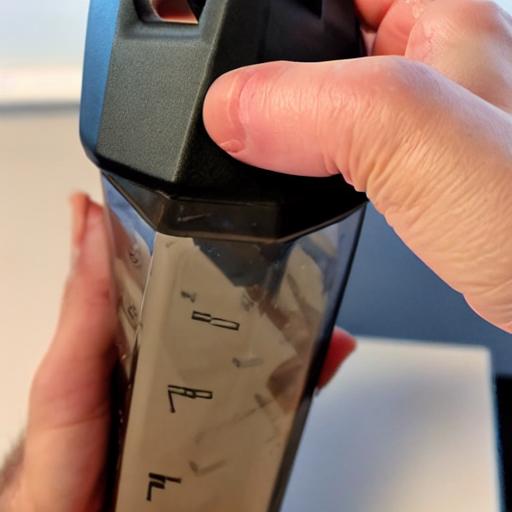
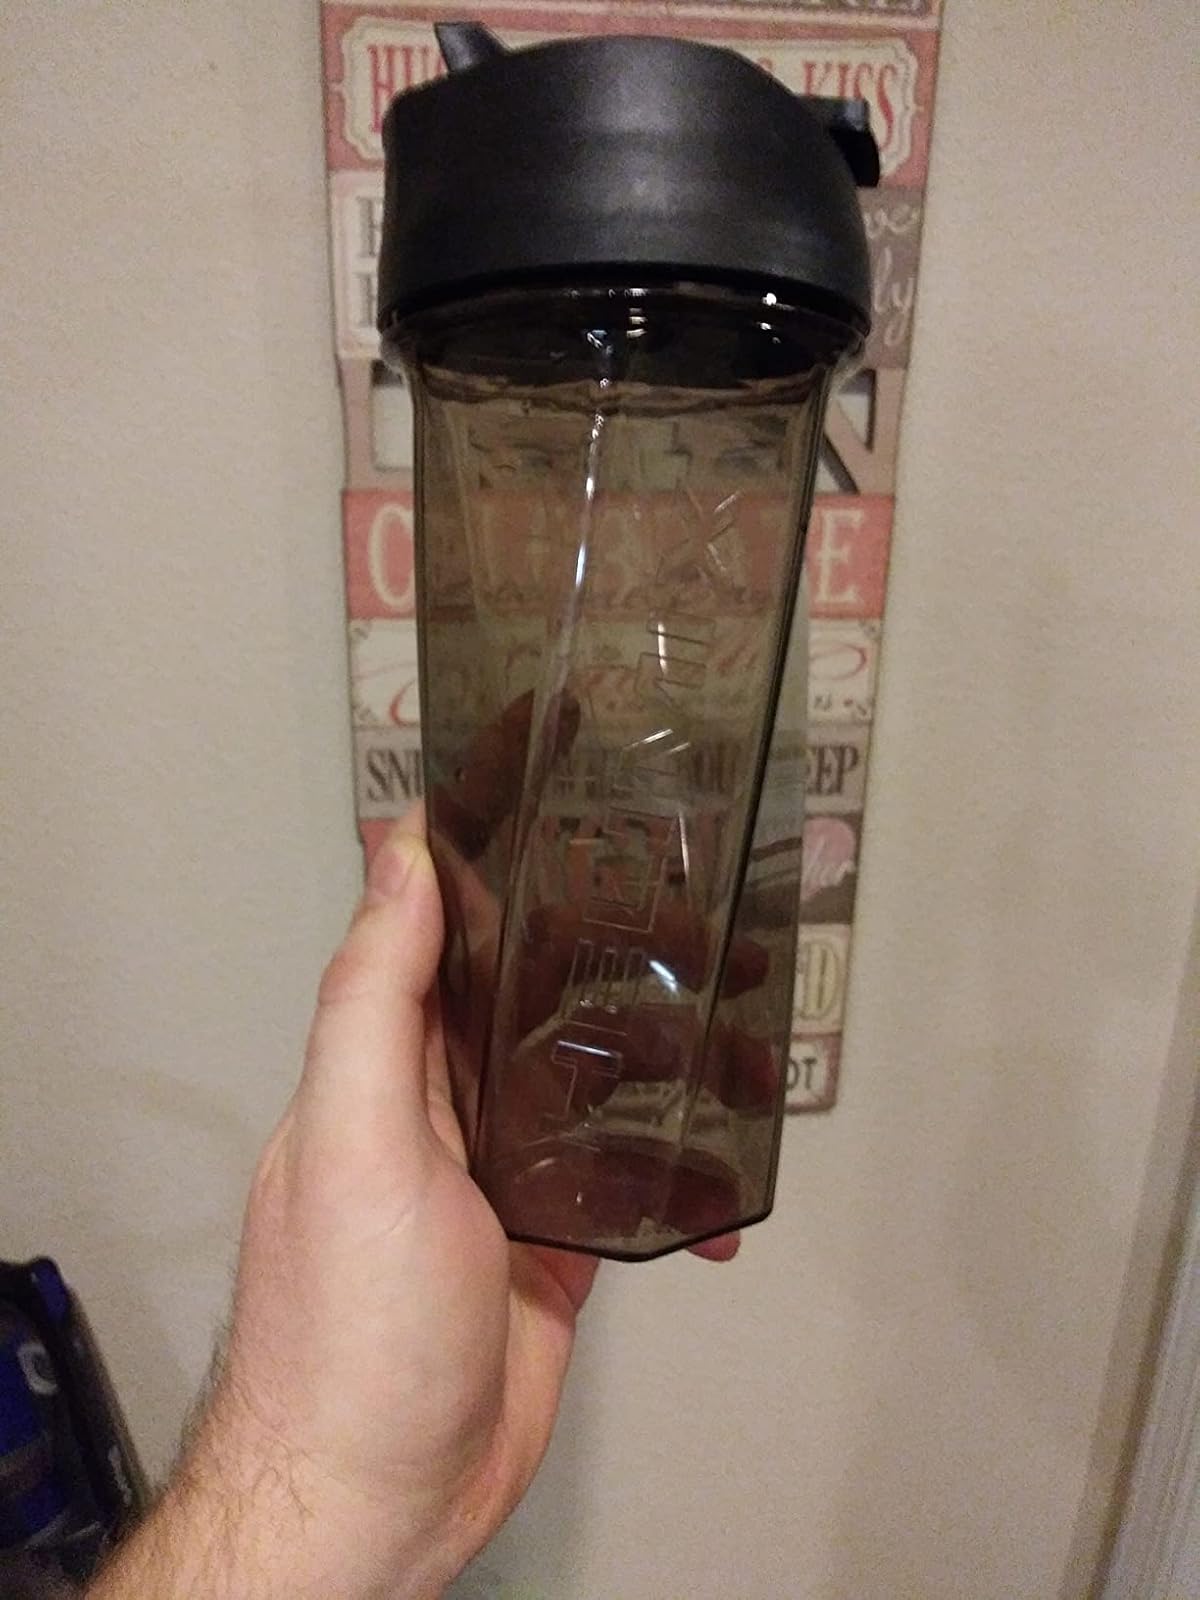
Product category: items_blender
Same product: no